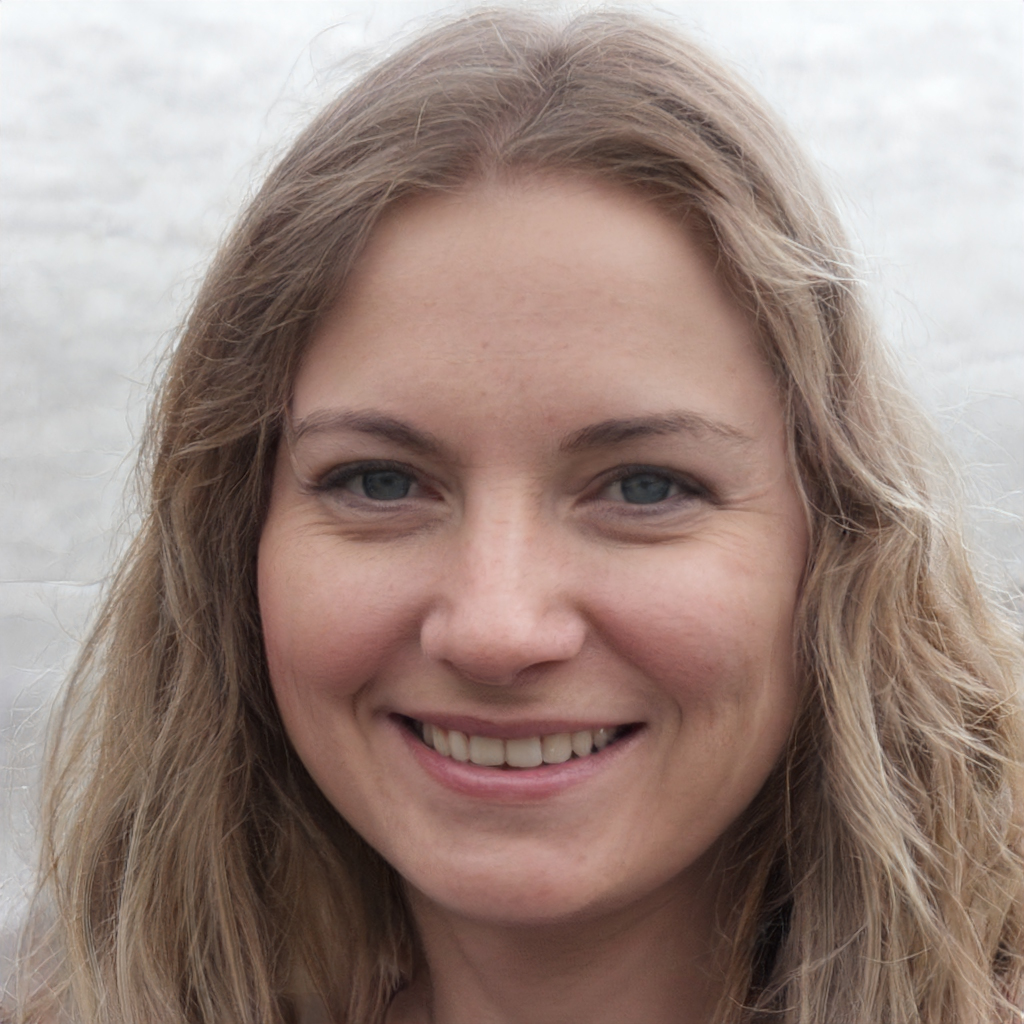
Portrait style: Real Portrait